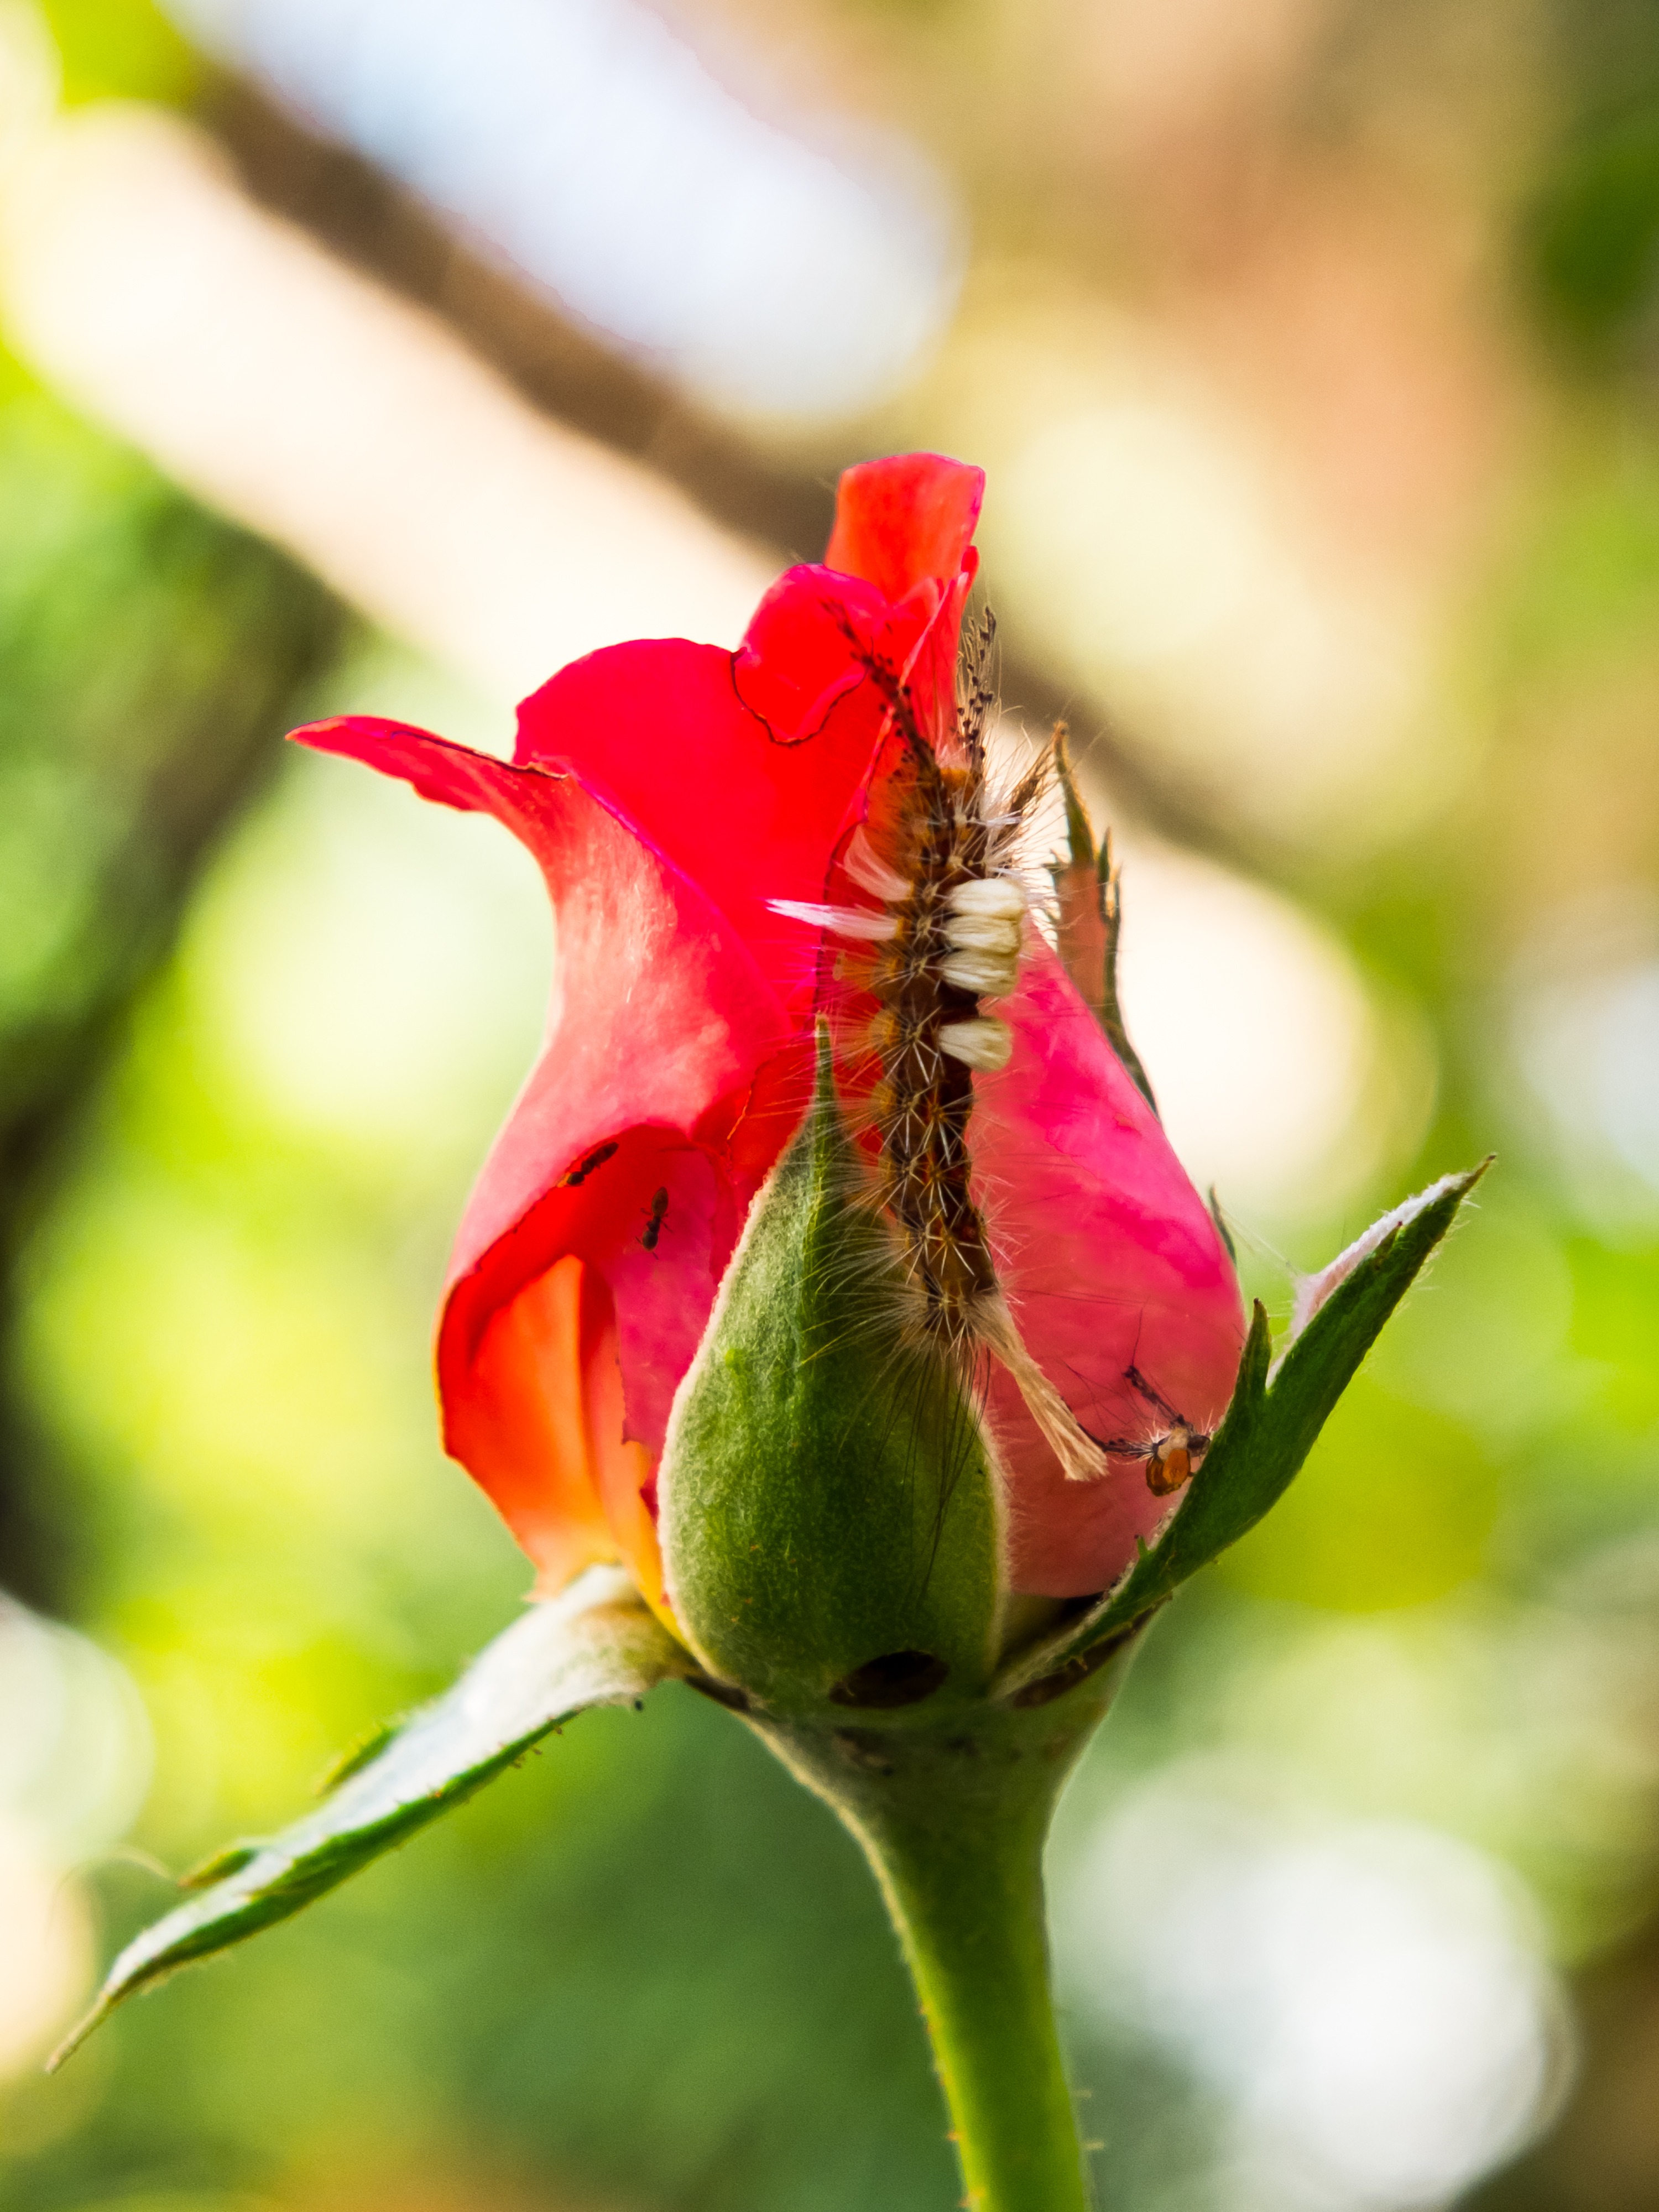
nature, blossom, plant, photography, leaf, flower, petal, bloom, rose, red, insect, botany, eat, flora, fauna, invertebrate, wildflower, close up, bud, nectar, macro photography, flowering plant, plant stem, land plant, small caterpillar